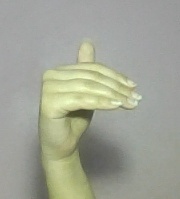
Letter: khaa